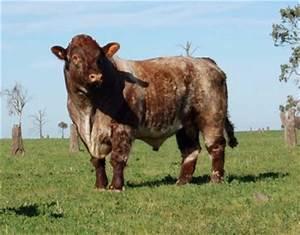
cow